Rozdziele, Bochnia County

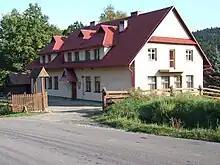
Tourist hostel in Rozdziele

These days the local economy centres around agriculture and, increasingly, tourism, given the village's location amongst hills and unspoilt Country side. In this village is two hotels: "Bacówka nad Wilczy Rynkiem" and tourists hostel PTSM.